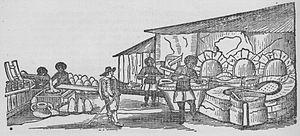
La panela, également appelée rapadura, raspadura, rapadou, atado dulce, chancaca, empanizao, papelón, piloncillo, panocha dans les langues basées sur l'espagnol ou le portugais, pain de vesou ou sirop de canne, en français, est un aliment très commun au Brésil, Pérou, Argentine, Mexique, Amérique centrale, Panama, Colombie, Venezuela, Équateur, Bolivie, Haïti et dans les Îles Canaries. Son unique ingrédient est le jus de la canne à sucre, qui est cuit à haute température pour donner une sorte de mélasse, ensuite refroidie en pains.